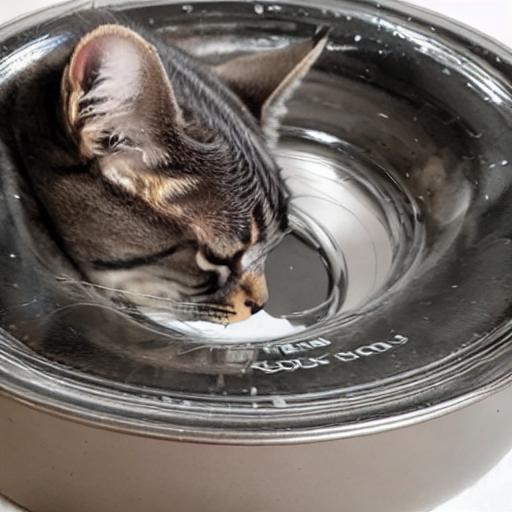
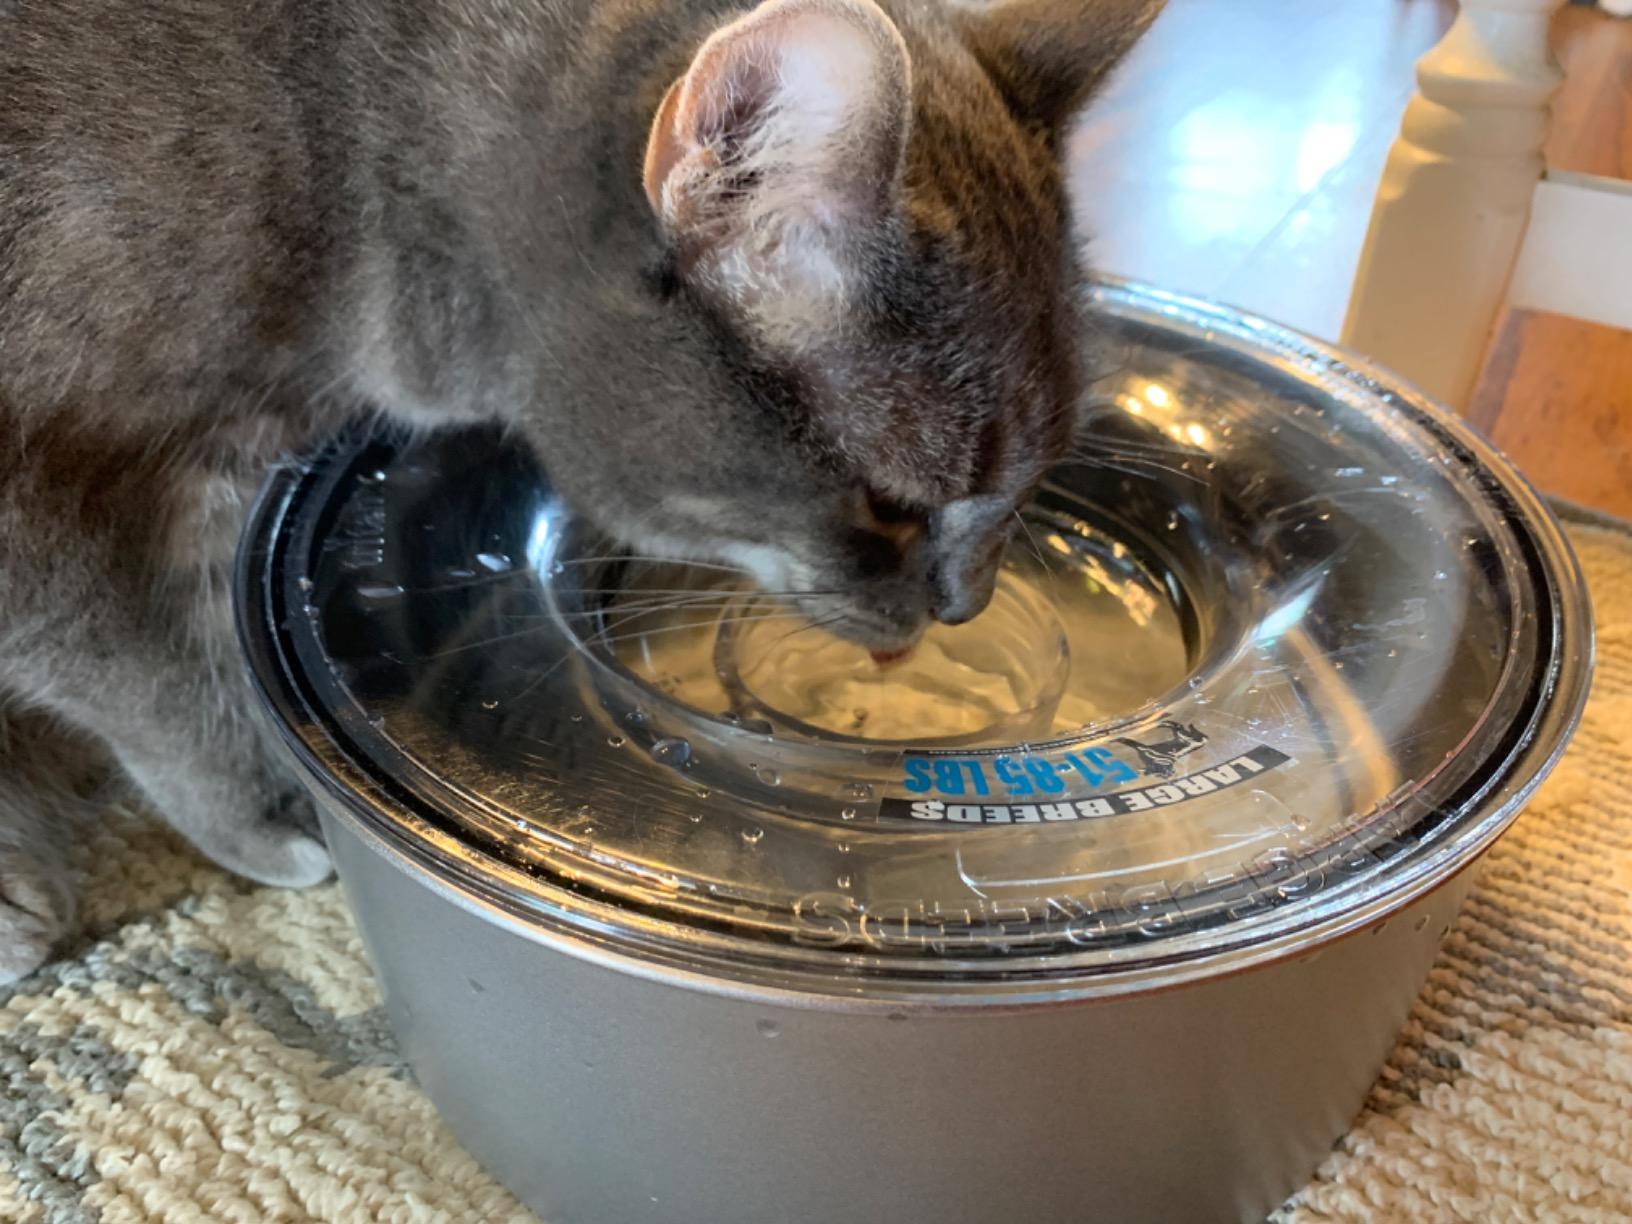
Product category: items_bowl
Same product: no